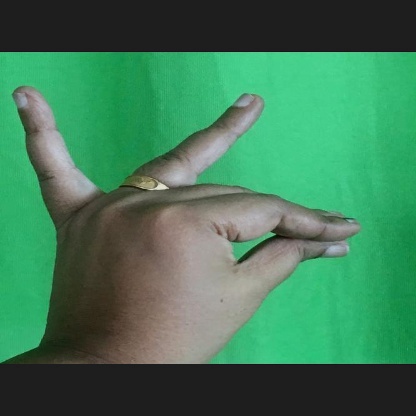
Mudra: Katakamukha